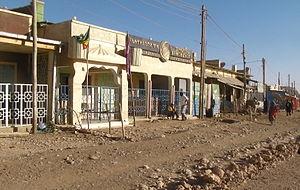
La frontière entre l'Éthiopie et la Somalie, uniquement terrestre, mesure environ 1 600 kilomètres. Elle peut être divisée en deux. Sa partie sud, le long de l'ancienne colonie italienne de « Somalia », n'a jamais fait l'objet d'une démarcation ni d'un abornement et est encore contestée. Sa partie nord, entre le Somaliland et l'Éthiopie a été délimitée et abornée au début des années 1930.